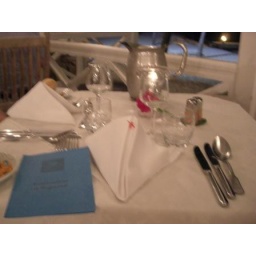
The beautifully set table (complete with little flowers in the napkins)